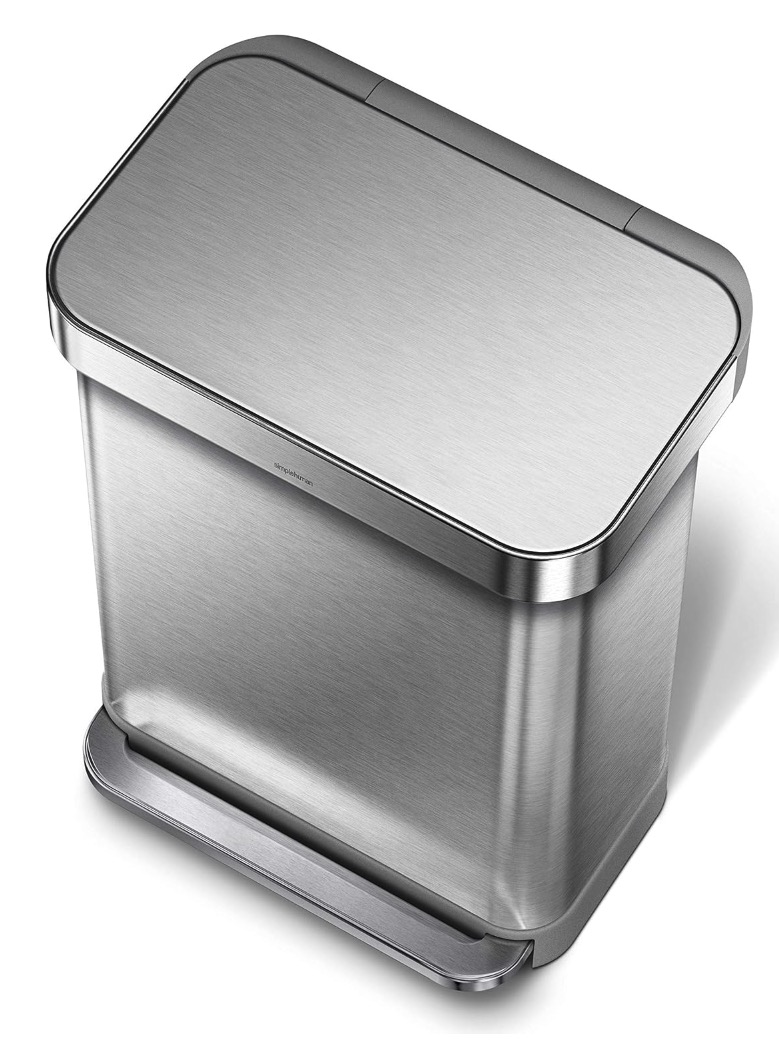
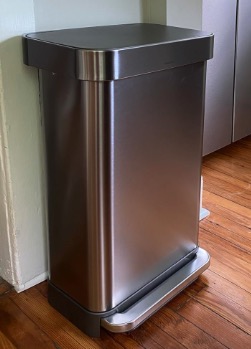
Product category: misc
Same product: yes